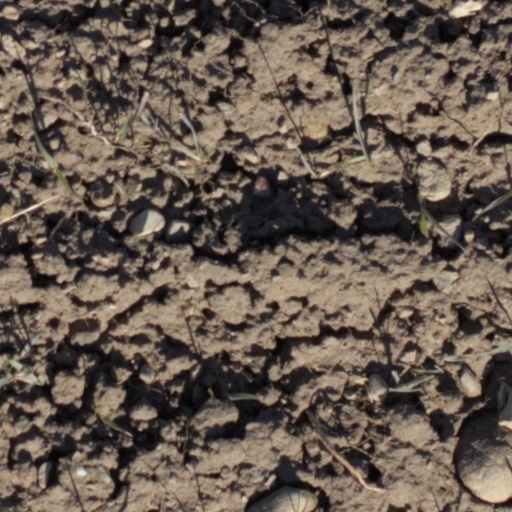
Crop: wheat